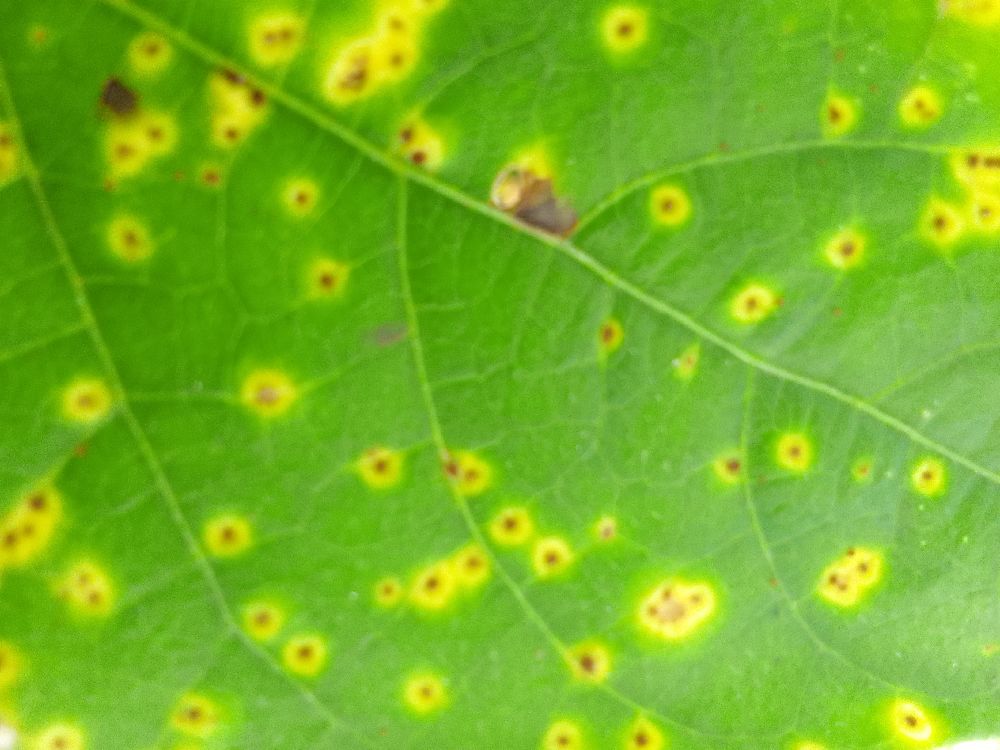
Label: rust